Academy Palace

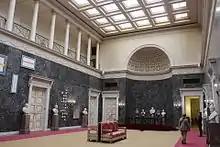
The main audience chamber in the palace, formerly the throne room

The princely family of William of Orange and his princess, Anna Pavlovna, sister of tsars Alexander I and Nicholas I, occupied the palace a scant two years before the Belgian Revolution of September 1830 forced them to flee to the Netherlands.